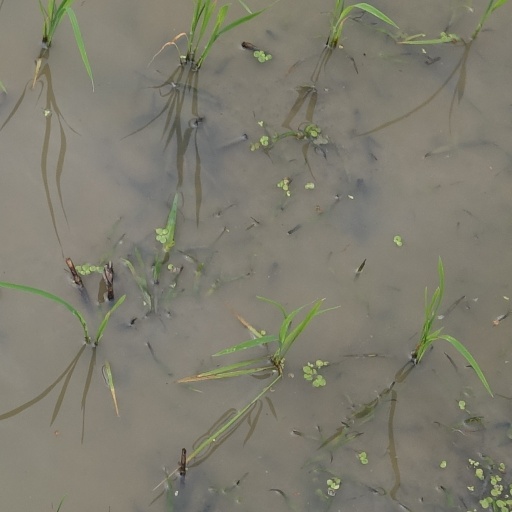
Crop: rice